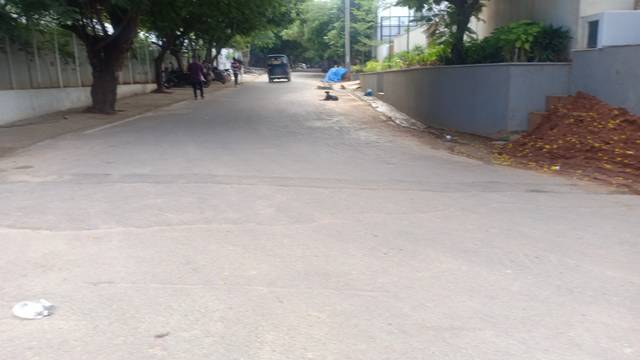
Region: India
Coordinates: 17.439, 78.406